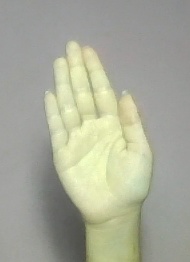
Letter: seen